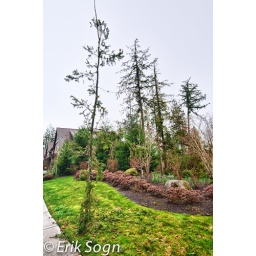
This tree branch flew off of those trees in the background, and landed vertically in the grass!